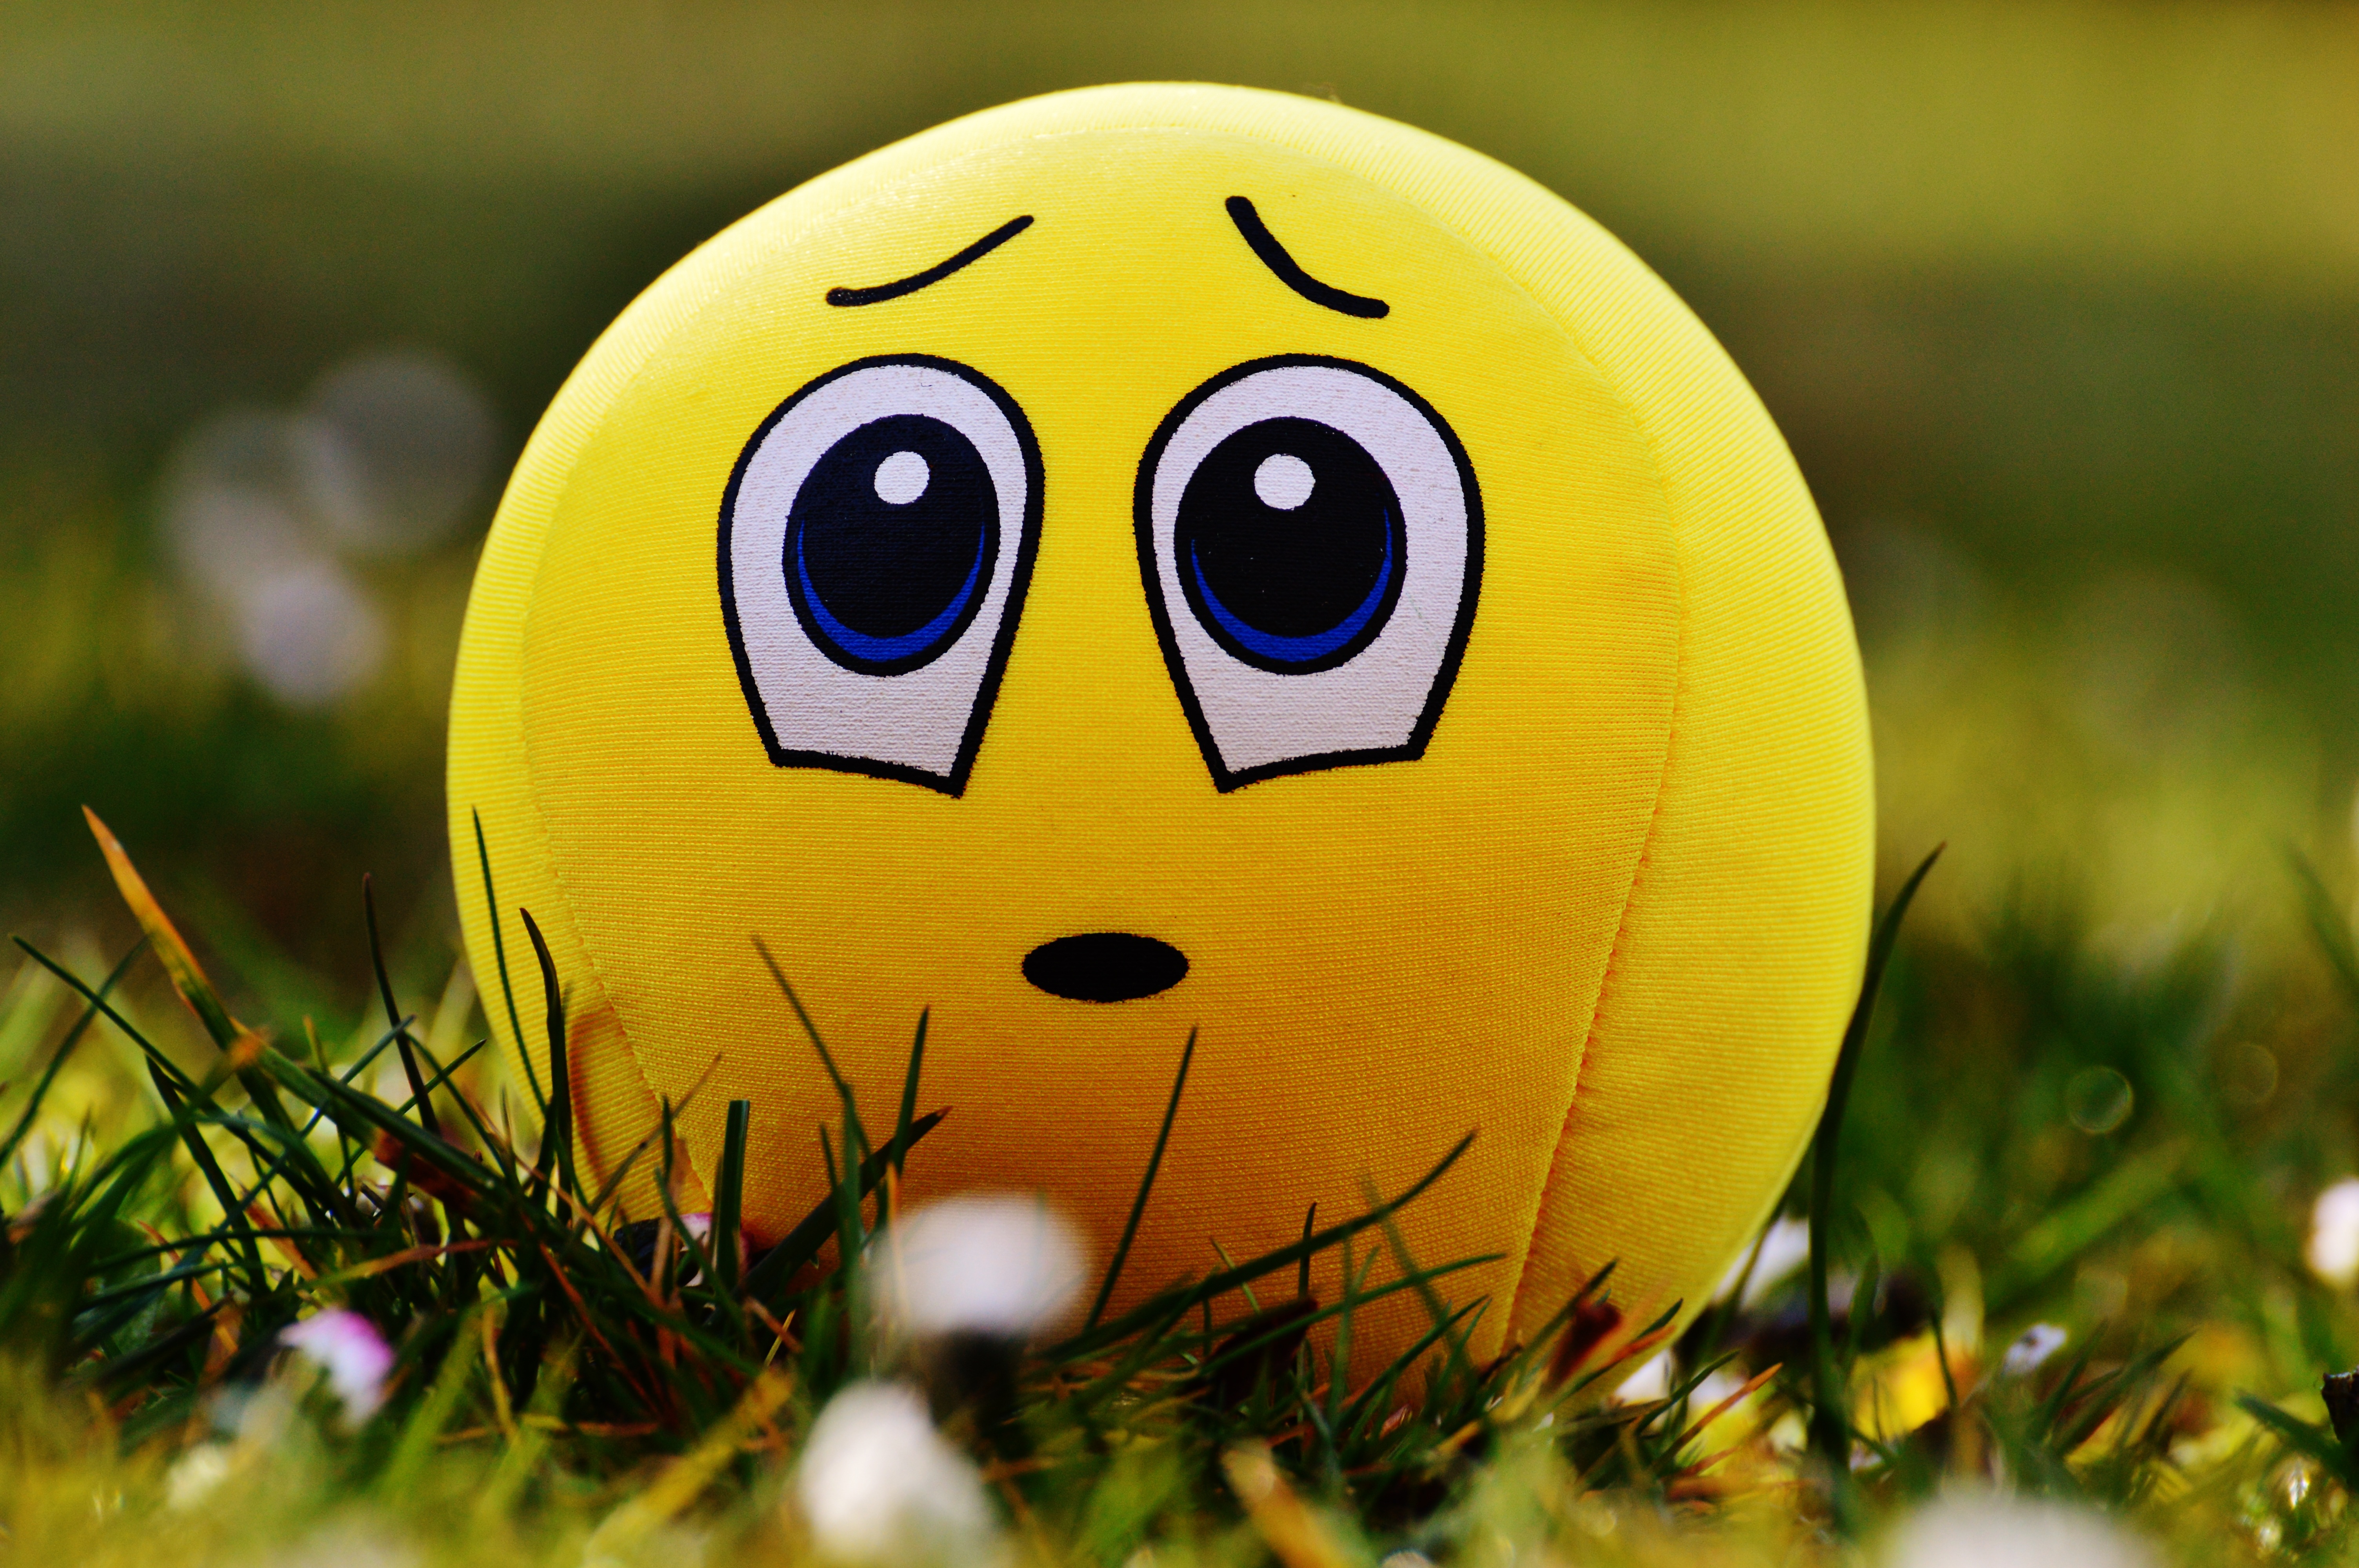
grass, meadow, sweet, flower, cute, spring, green, yellow, toy, fabric, sad, face, fun, glasses, ball, funny, sorry, friendly, smiley, macro photography, excuse me, themselves